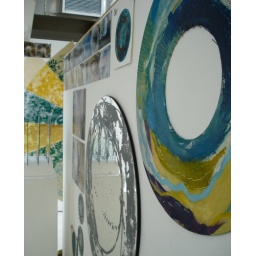
Circular oil painting and mirror in foreground with prints, photographs and glass plates in background.